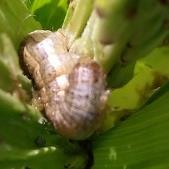
Crop: Maize
Condition: spodoptera-frugiperda-p